London Symphony Orchestra

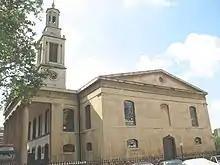
Henry Wood Hall, acquired and converted by the LSO and the LPO in the 1970s

To try to raise its own standards the LSO had engaged Mengelberg, a famous orchestral trainer, known as a perfectionist. He made it a precondition that the deputy system must be abandoned, which occurred in 1929. He conducted the orchestra for the 1930 season, and music critics commented on the improvement in the playing. Nonetheless, as patently the third-best orchestra in London, the LSO lost work it had long been used to, including the Covent Garden seasons, the Royal Philharmonic Society concerts and the Courtauld-Sargent concerts. The orchestra persuaded Sir Hamilton Harty, the popular conductor of the Hallé Orchestra, to move from Manchester to become the LSO's principal conductor. Harty brought with him eight of the Hallé's leading players to replenish the LSO's ranks, depleted by defections to the BBC and Beecham. Critics including Neville Cardus recognised the continued improvement in the LSO's playing: "On this evening's hearing the London Symphony Orchestra is likely, after all, to give its two rivals a gallant run. Under Sir Hamilton it will certainly take on a style of sincere expression, distinguished from the virtuoso brilliance cultivated by the B.B.C. Orchestra and the London Philharmonic Orchestra under Beecham." Among the milestones on the orchestra's path to recovery were the premieres of Walton's "Belshazzar's Feast" (1930) and First Symphony (1934), showing the orchestra "capable of rising to the challenge of the most demanding contemporary scores" (Morrison).